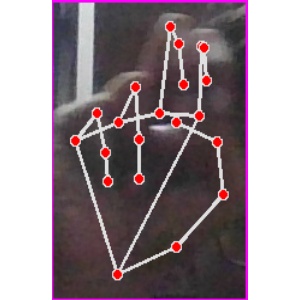
अक्षर: ह